Bloody Roar

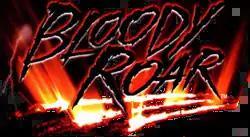
Logo from the first game

is a series of fighting games created by Hudson Soft and developed together with Eighting. The series has been published by multiple companies including Activision, Konami, SCEA, and Virgin Interactive. Konami holds the rights to the franchise after Hudson Soft was absorbed into the former company in 2012.